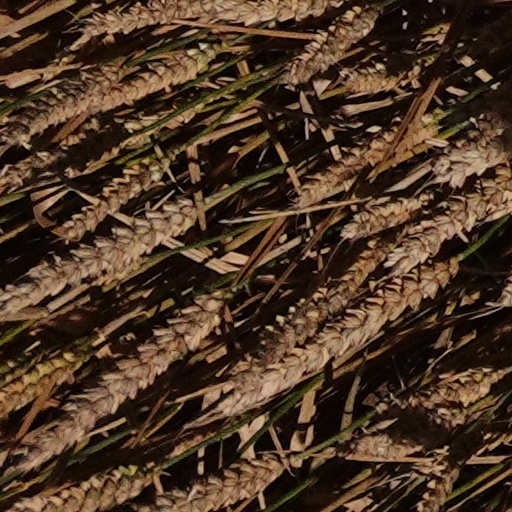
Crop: wheat